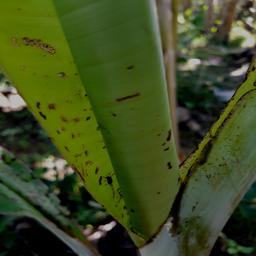
Label: BANANA APHIDS